Paranormal Entity

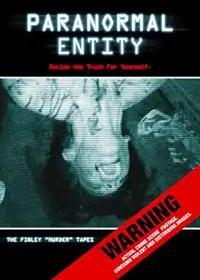
DVD cover art

Paranormal Entity is a 2009 American supernatural horror film written, directed by and starring Shane Van Dyke (in his feature directorial debut) and produced by The Asylum in 2009. It is one of many films dubbed as a "mockbuster", a movie designed to capitalize on the success of a more popular film. "Paranormal Entity" is a knockoff of the successful low-budget horror film "Paranormal Activity". The film was followed by indirect sequels "" in 2010, "" in 2011, and "" in 2012.